Kulturinsel Halle

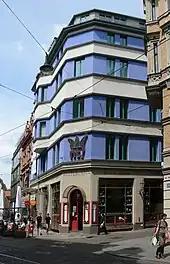
The "Neue Theater Halle" as part of the Kulturinsel

The Kulturinsel Halle is a building and cultural complex in Halle (Saale). In addition to the "Neues Theater Halle", it houses the , the studio, the "Schaufenster" and a library. Furthermore, it includes the gastronomic establishments "Café nt" and "Strieses Biertunnel".